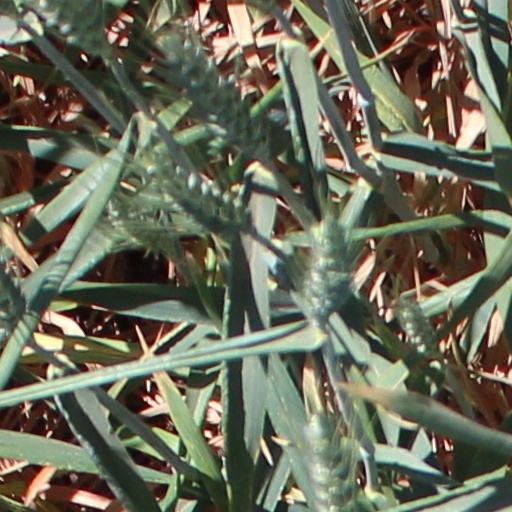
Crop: wheat